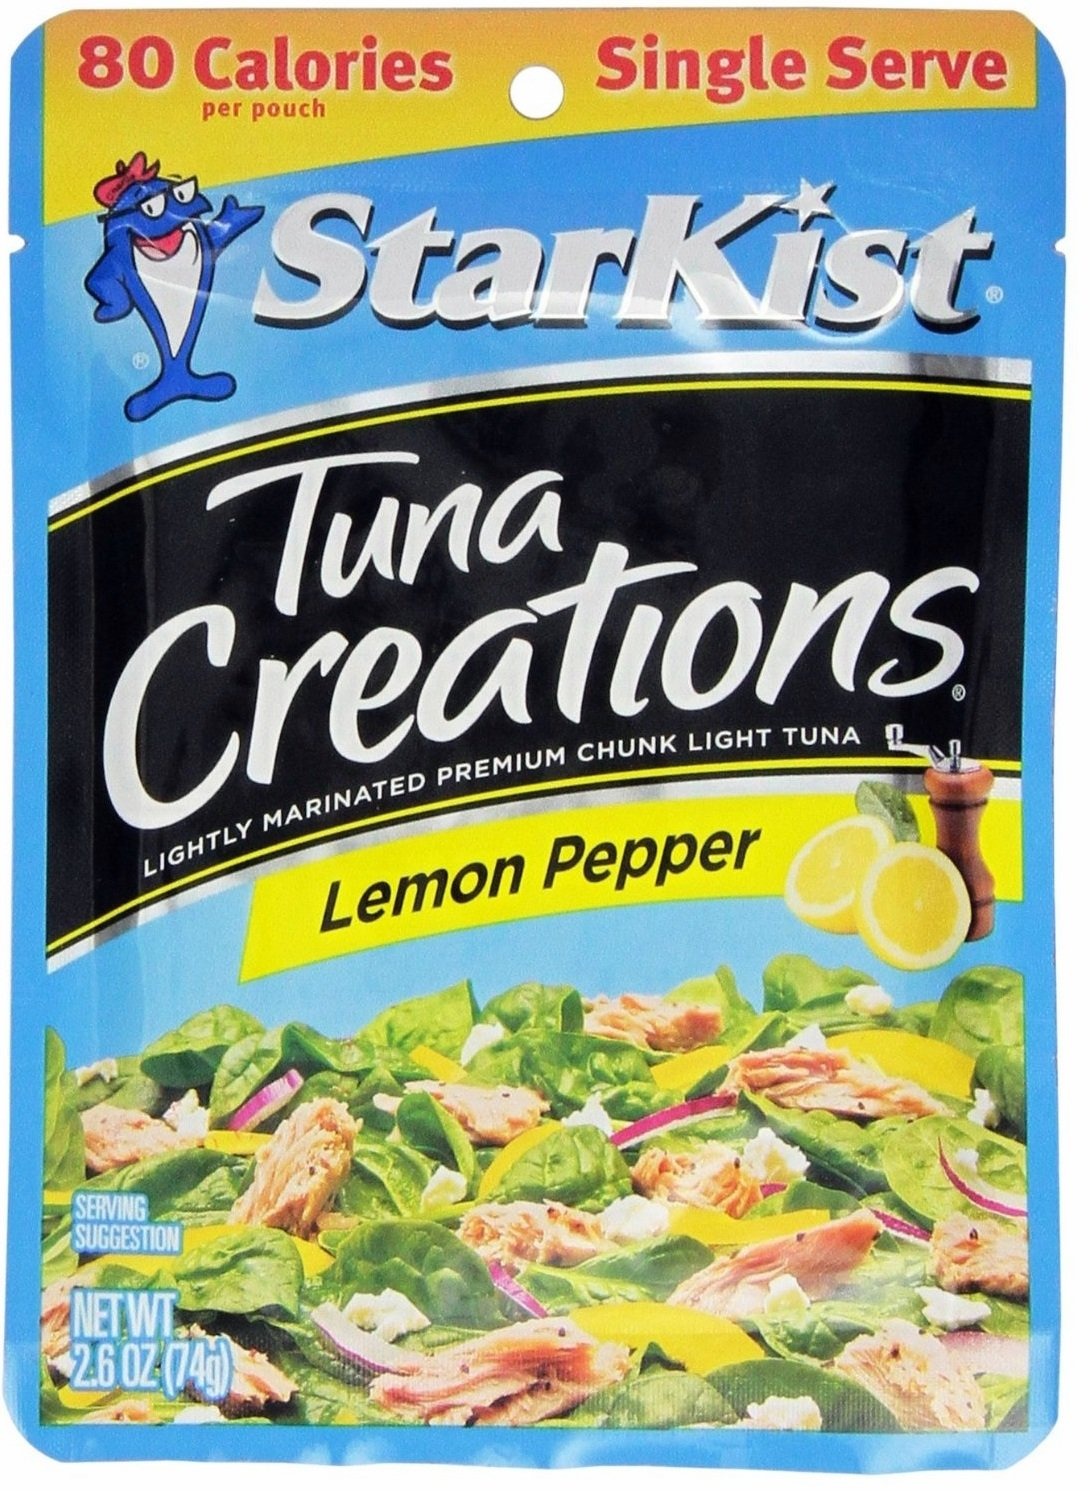
Item Name: Starkist Tuna Creations, Zesty Lemon Pepper, Single Serve 2.6-Ounce Pouch (Pa...
Bullet Point 1: Select cuts of premium chunk light tuna seasoned with zesty lemon and black pepper
Bullet Point 2: Natural source of Omega-3; Low in fat; High in protein
Bullet Point 3: Delicious in salads, tacos, wraps, sandwiches, on crackers for a quick snack or straight out of the pouch
Bullet Point 4: Convenient single serve flavor fresh pouch; Dolphin Safe
Bullet Point 5: Meets American Heart Association food criteria for Heart-Healthy food
Product Description: Tuna Creations Lemon Pepper adds a tangy citrus punch to meals or appetizers. Under 100 calories, this pouch features select cuts of premium chunk light tuna seasoned with zesty lemon and black pepper flavor. It’s perfect in pasta salads and sandwiches - or put it on crackers for a quick snack! Tuna is naturally high in protein. StarKist Tuna Creations, Lemon Pepper contains 200mg per serving of EPA and DHA Omega-3s combined, which is 125% of the 160mg Daily Value for a combination of EPA and DHA.
Value: 15.6
Unit: Ounce

Price: 1.36